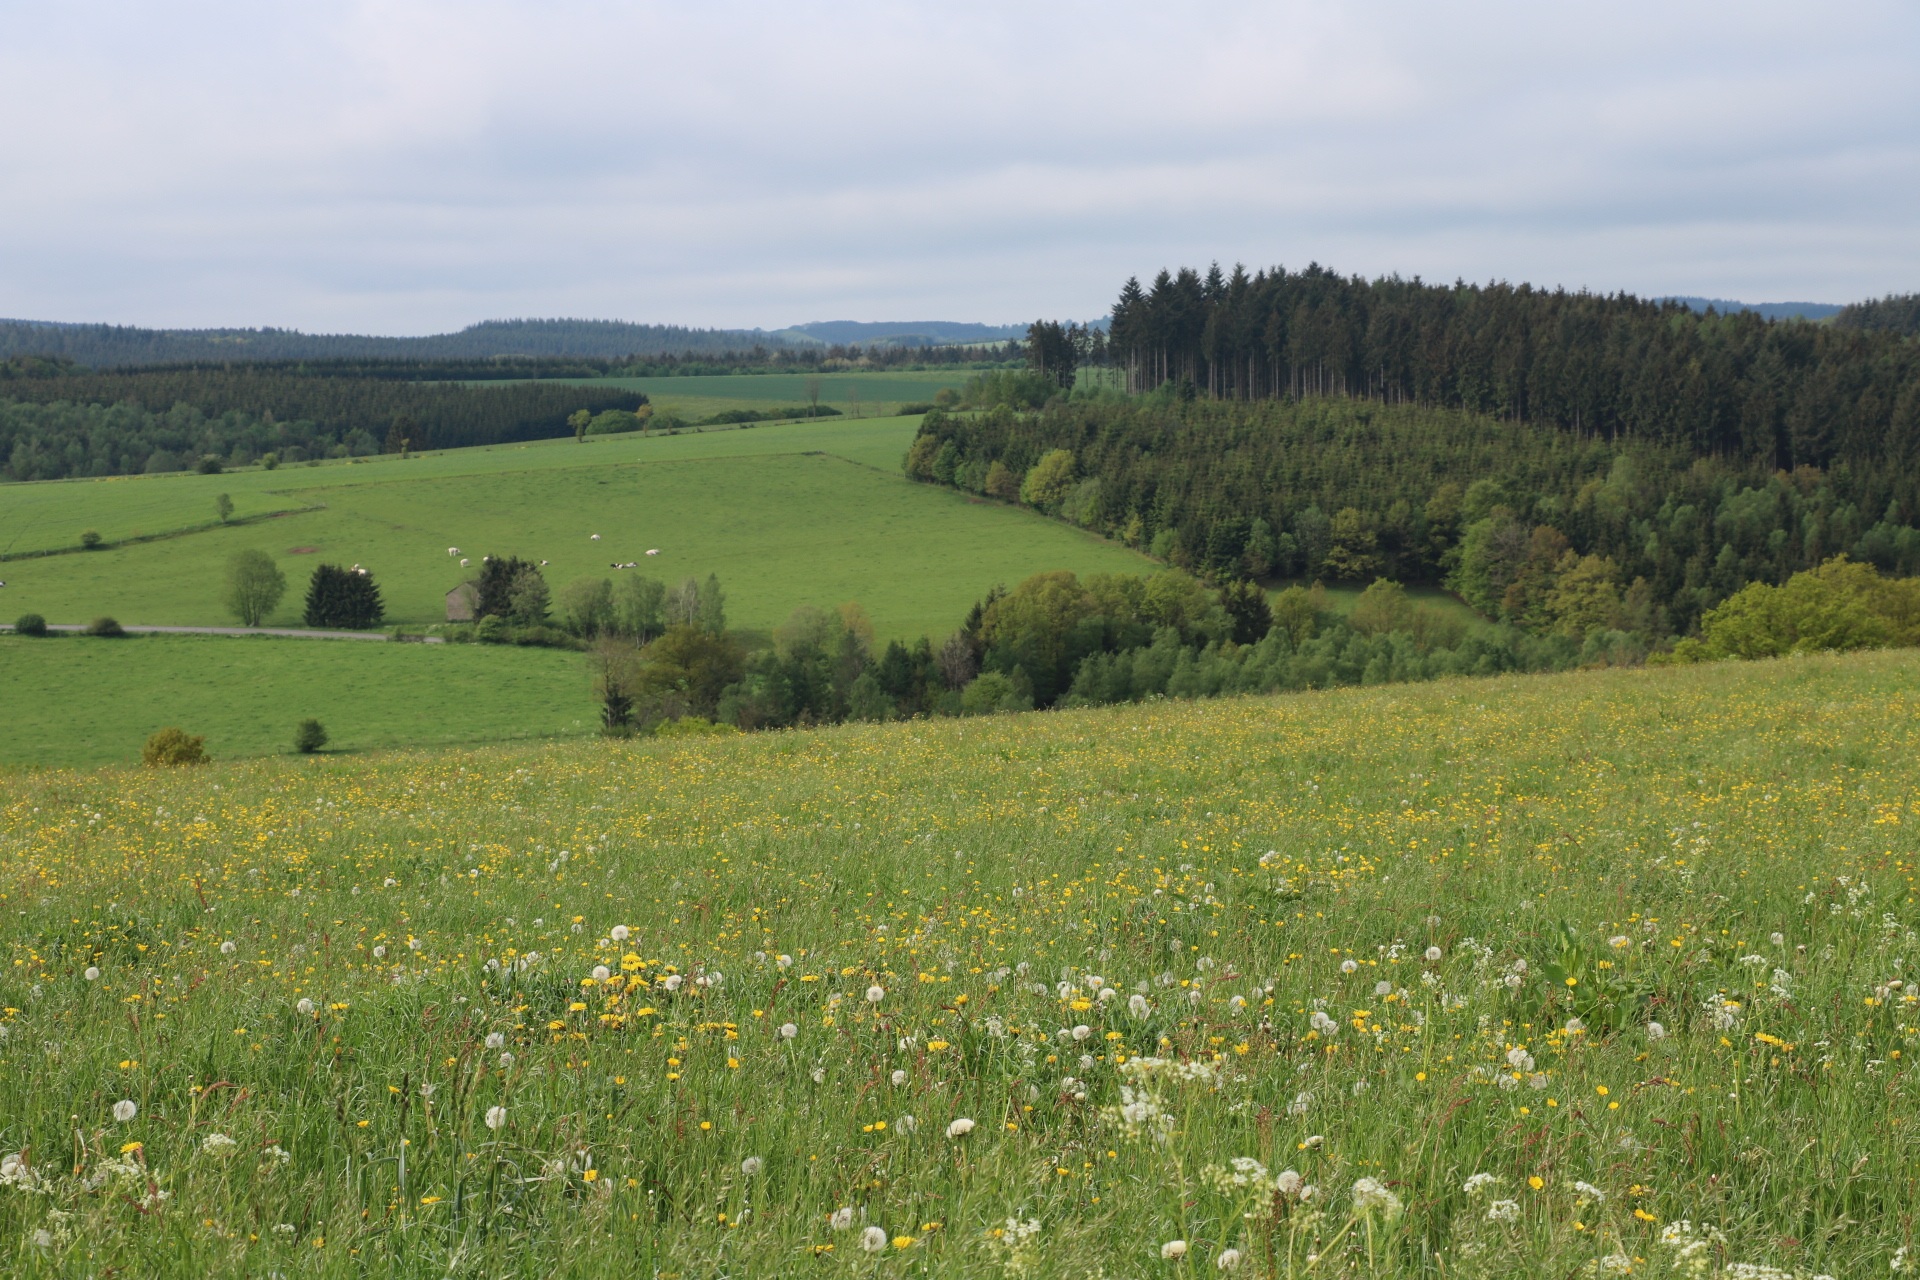
landscape, forest, grass, marsh, plant, field, farm, lawn, meadow, prairie, hill, flower, pasture, grazing, agriculture, plain, wildflower, fields, grassland, wetland, bog, dandelions, plateau, habitat, ecosystem, tundra, steppe, rural area, natural environment, geographical feature, grass family, land lot, ecoregion